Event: Nepal Earthquake
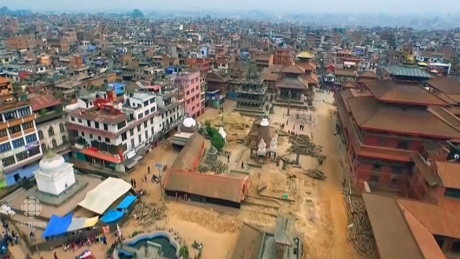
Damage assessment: damage